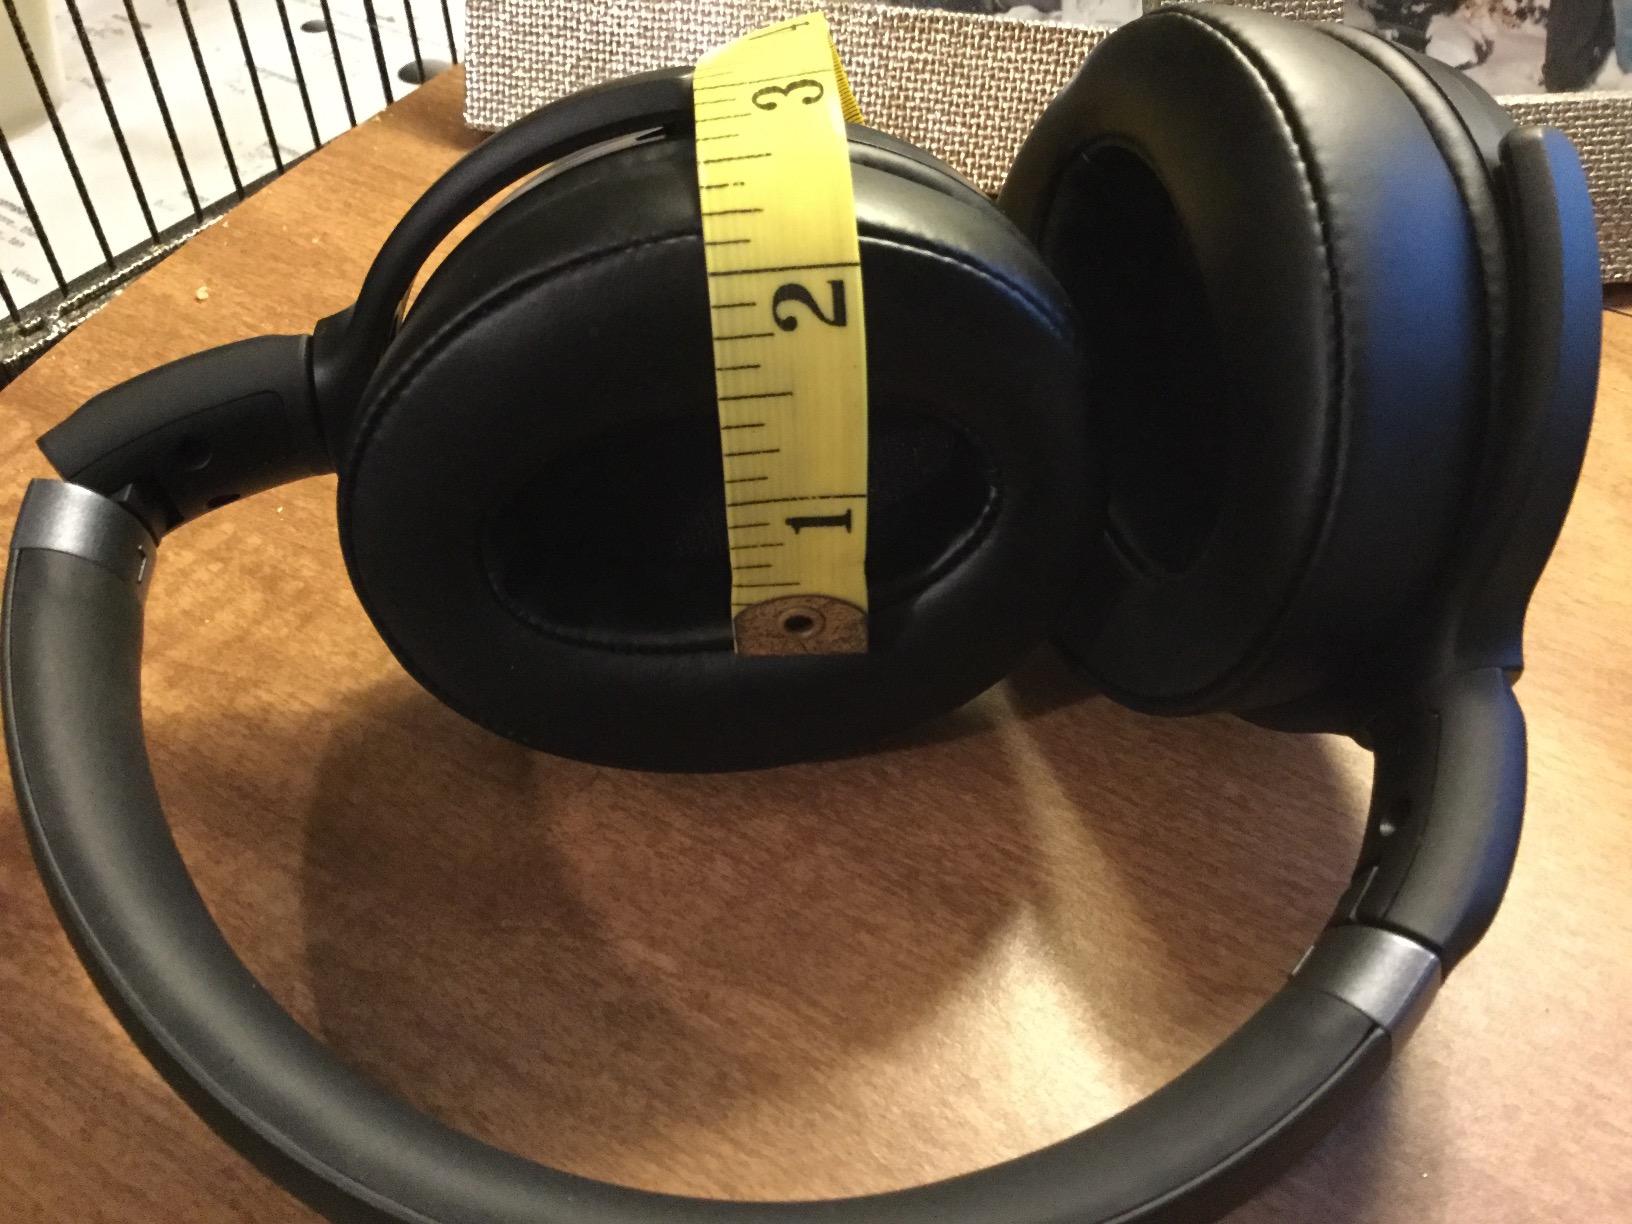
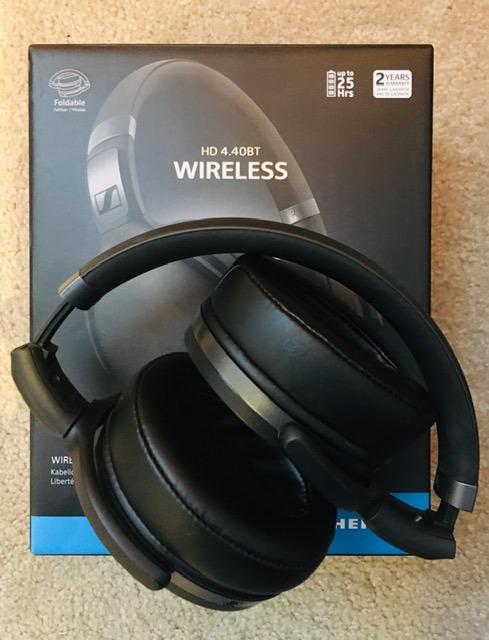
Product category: headphones
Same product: yes